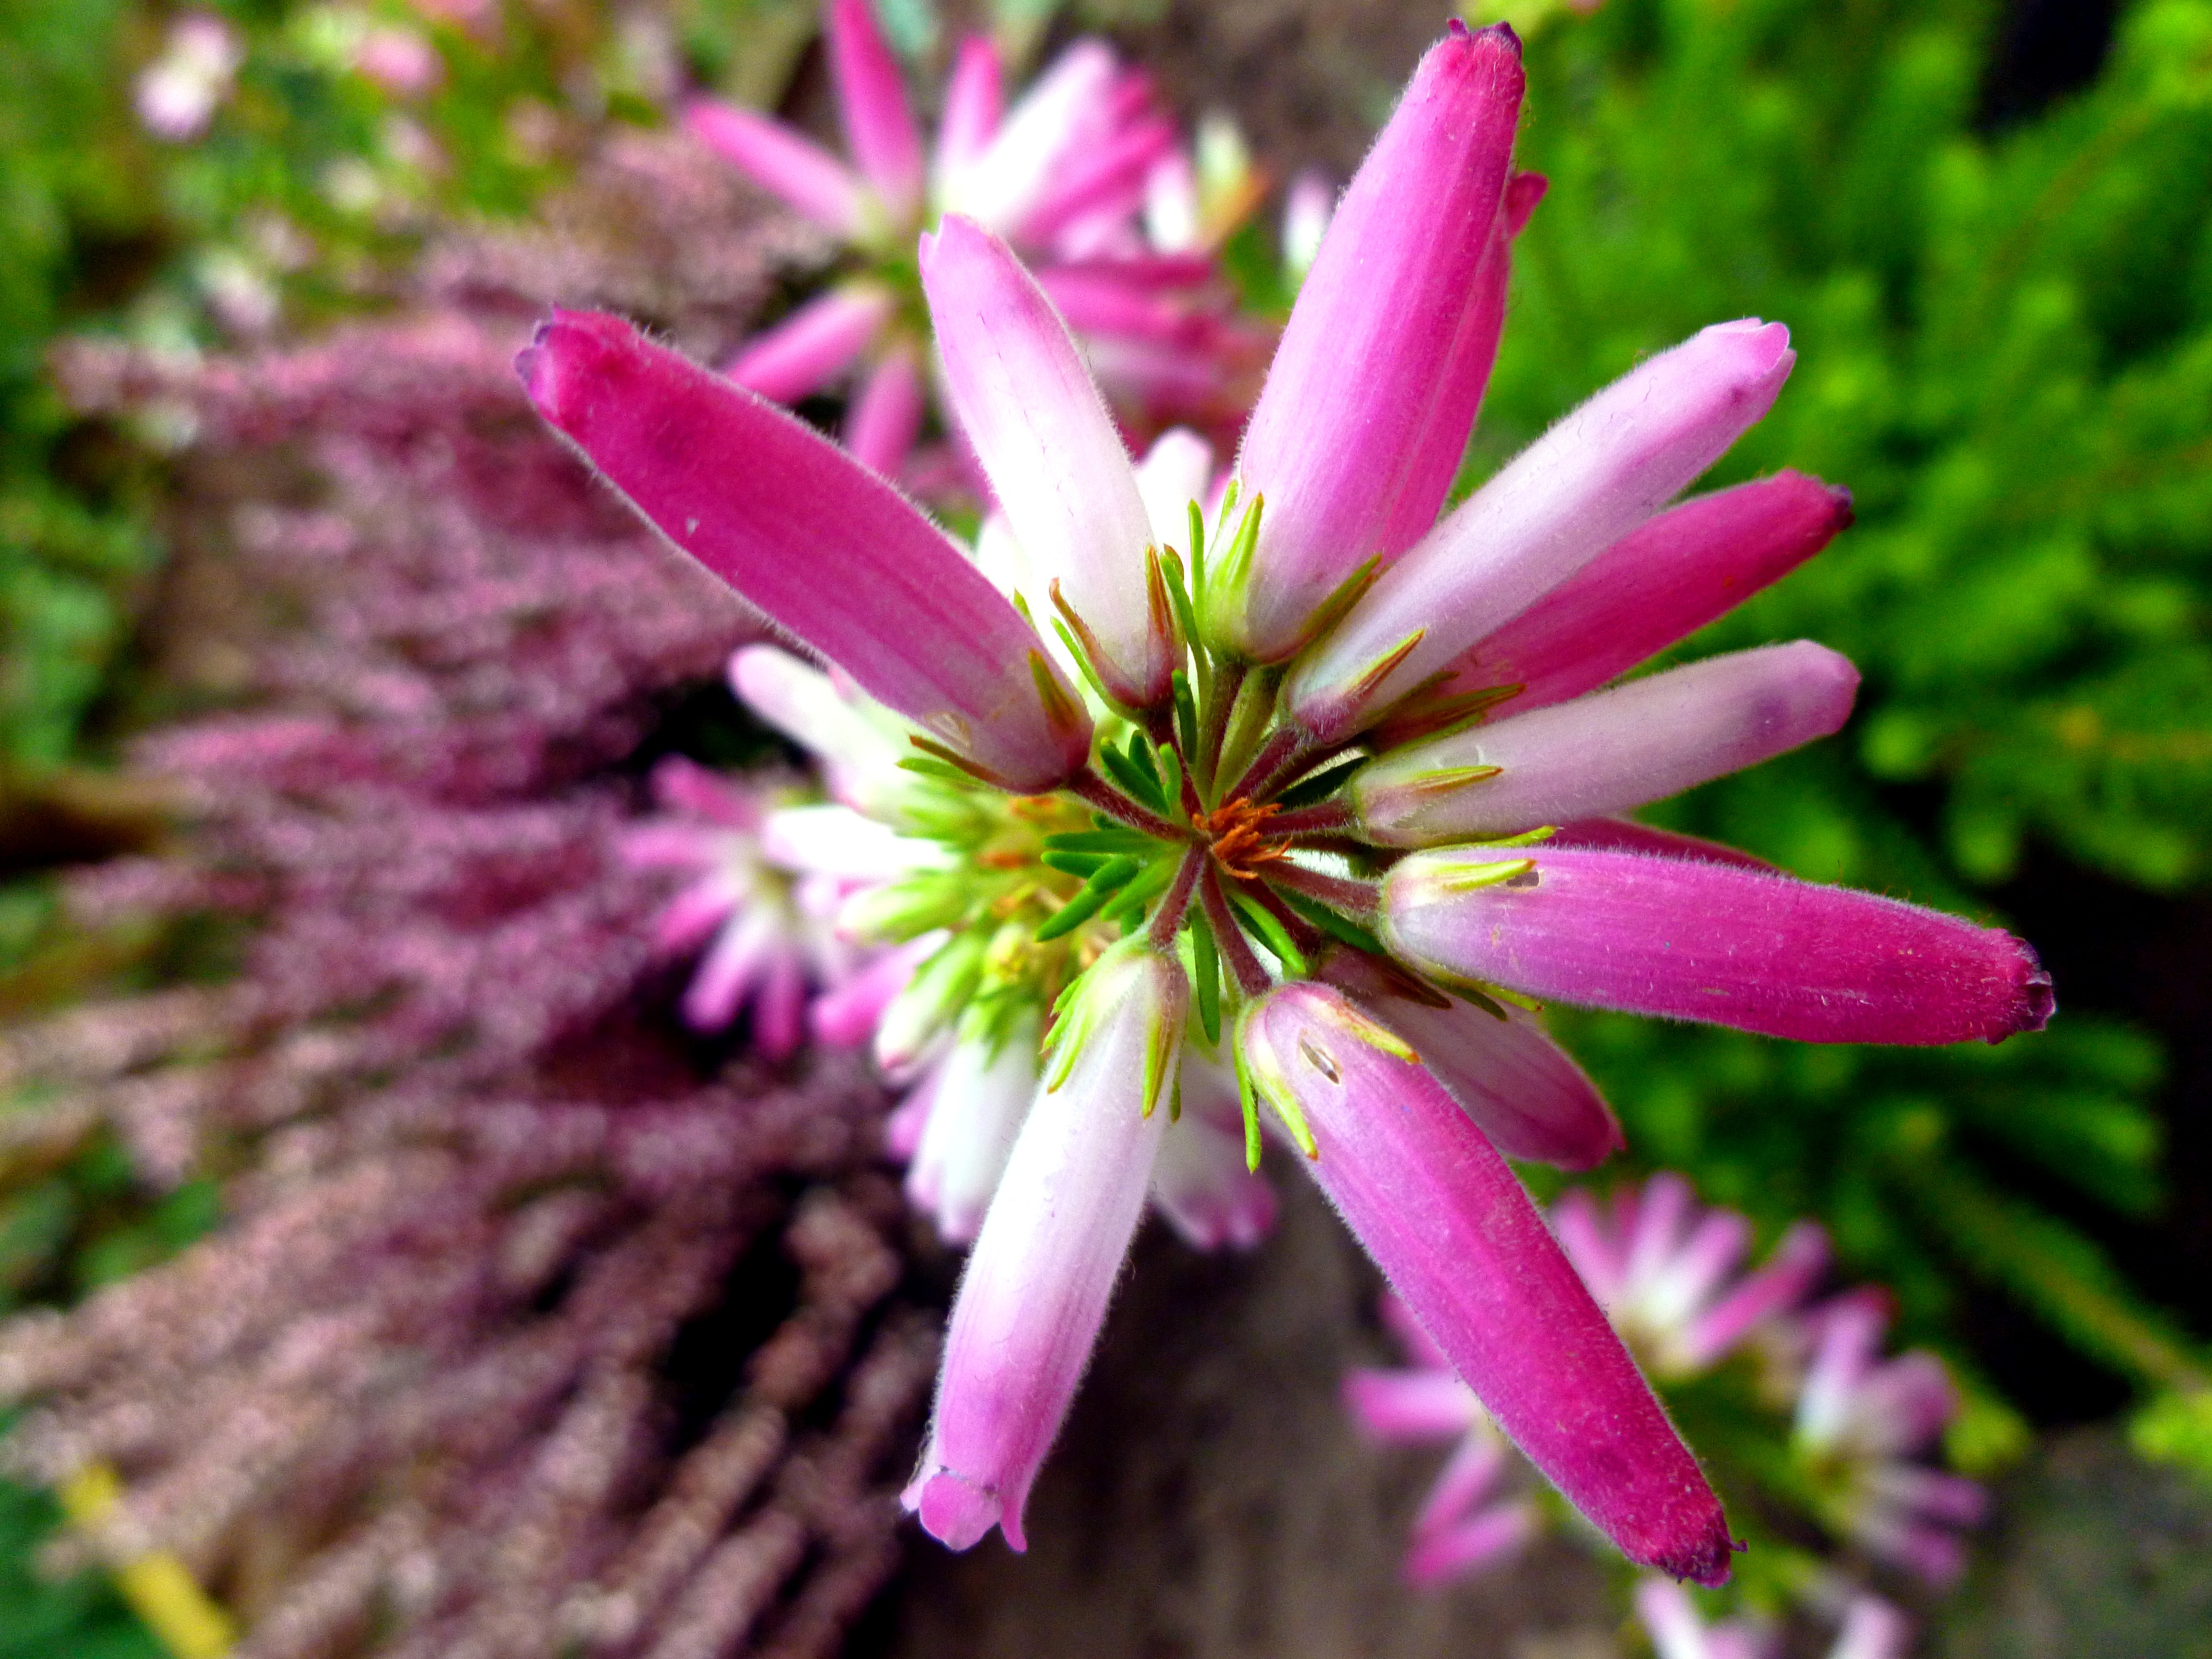
nature, blossom, plant, flower, purple, petal, bloom, autumn, botany, garden, pink, flora, wildflower, flowers, close up, periwinkle, hardy, macro photography, flowering plant, heather blossoms, garden plants, land plant, irish erika, irish heath, irish bell heather, needle like leaves